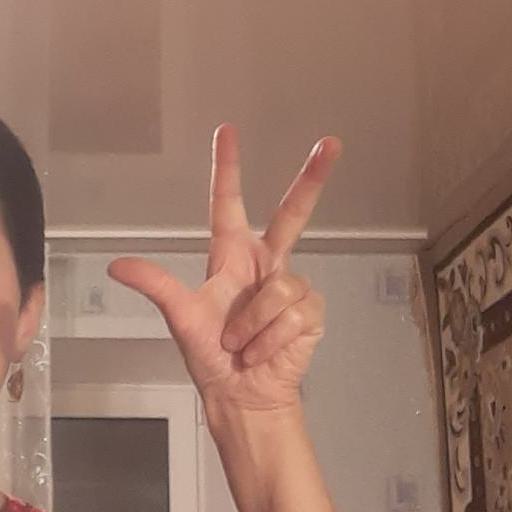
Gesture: three2